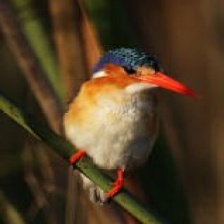
Species: MALACHITE KINGFISHER
Scientific name: CORYTHORNIS CRISTATUS